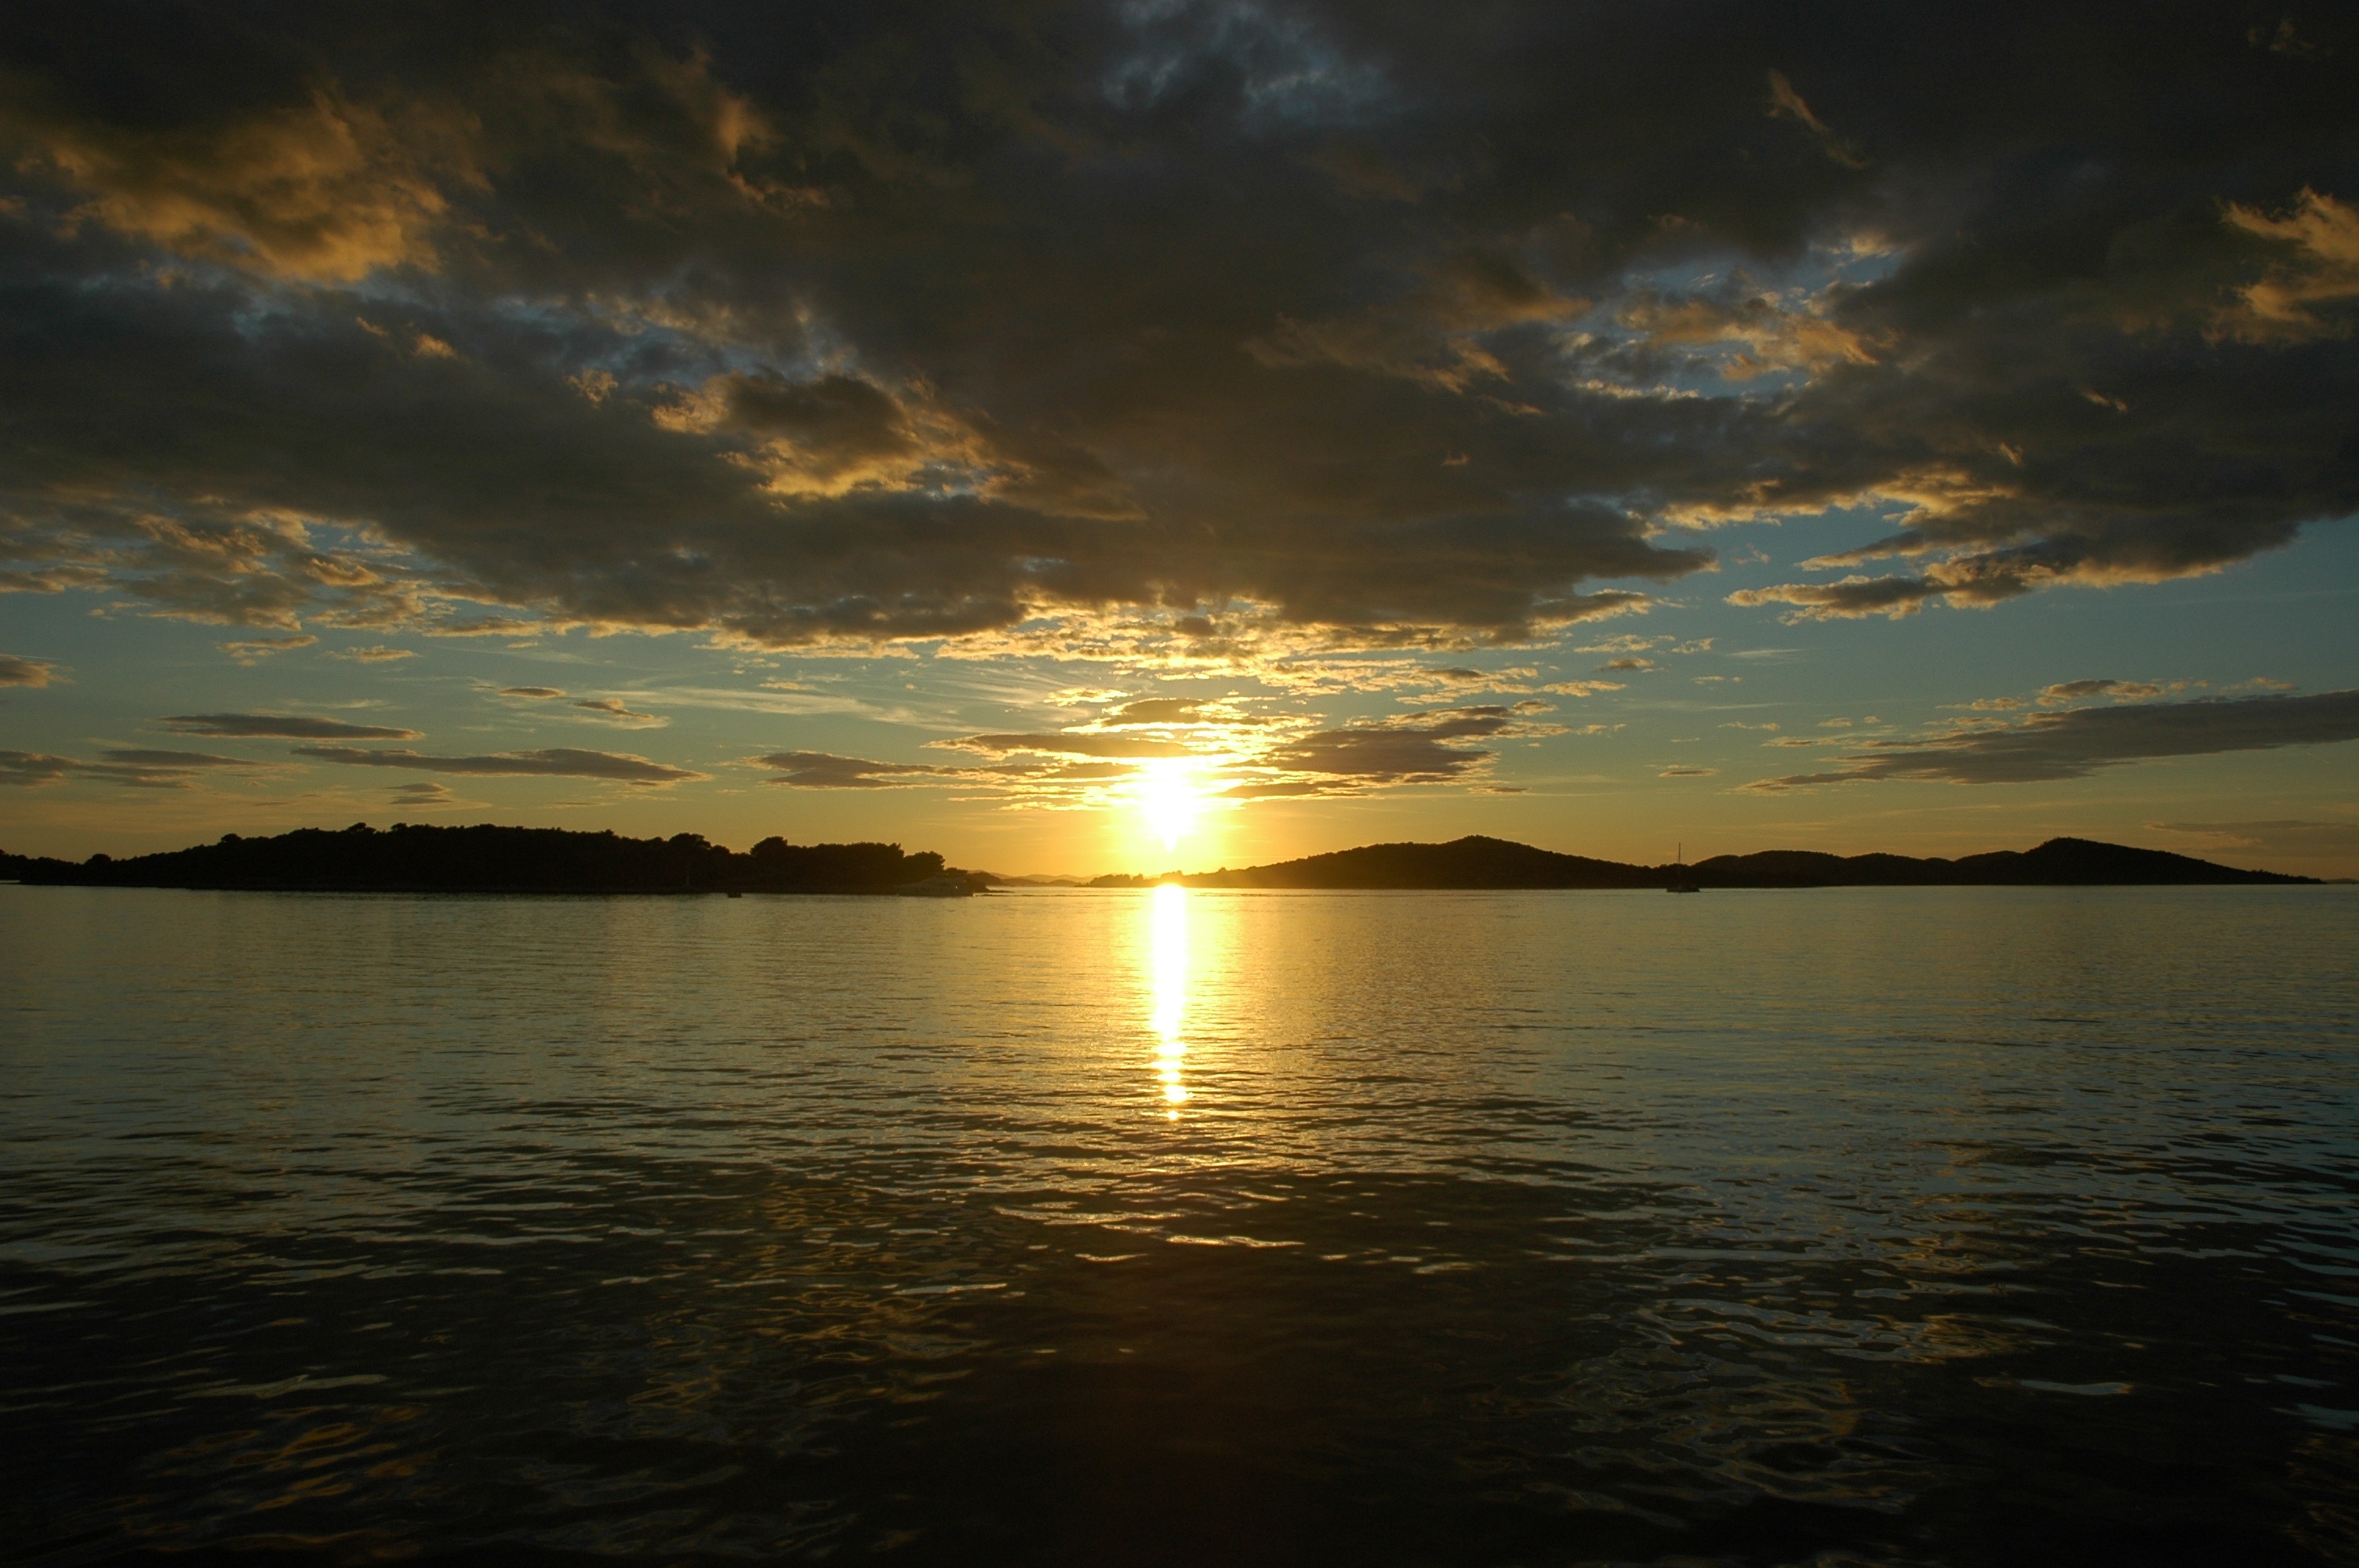
sea, coast, water, nature, ocean, horizon, cloud, sky, sun, sunrise, sunset, sunlight, morning, wave, lake, dawn, dusk, evening, reflection, bay, blue, clouds, mood, loch, abendstimmung, mirroring, afterglow